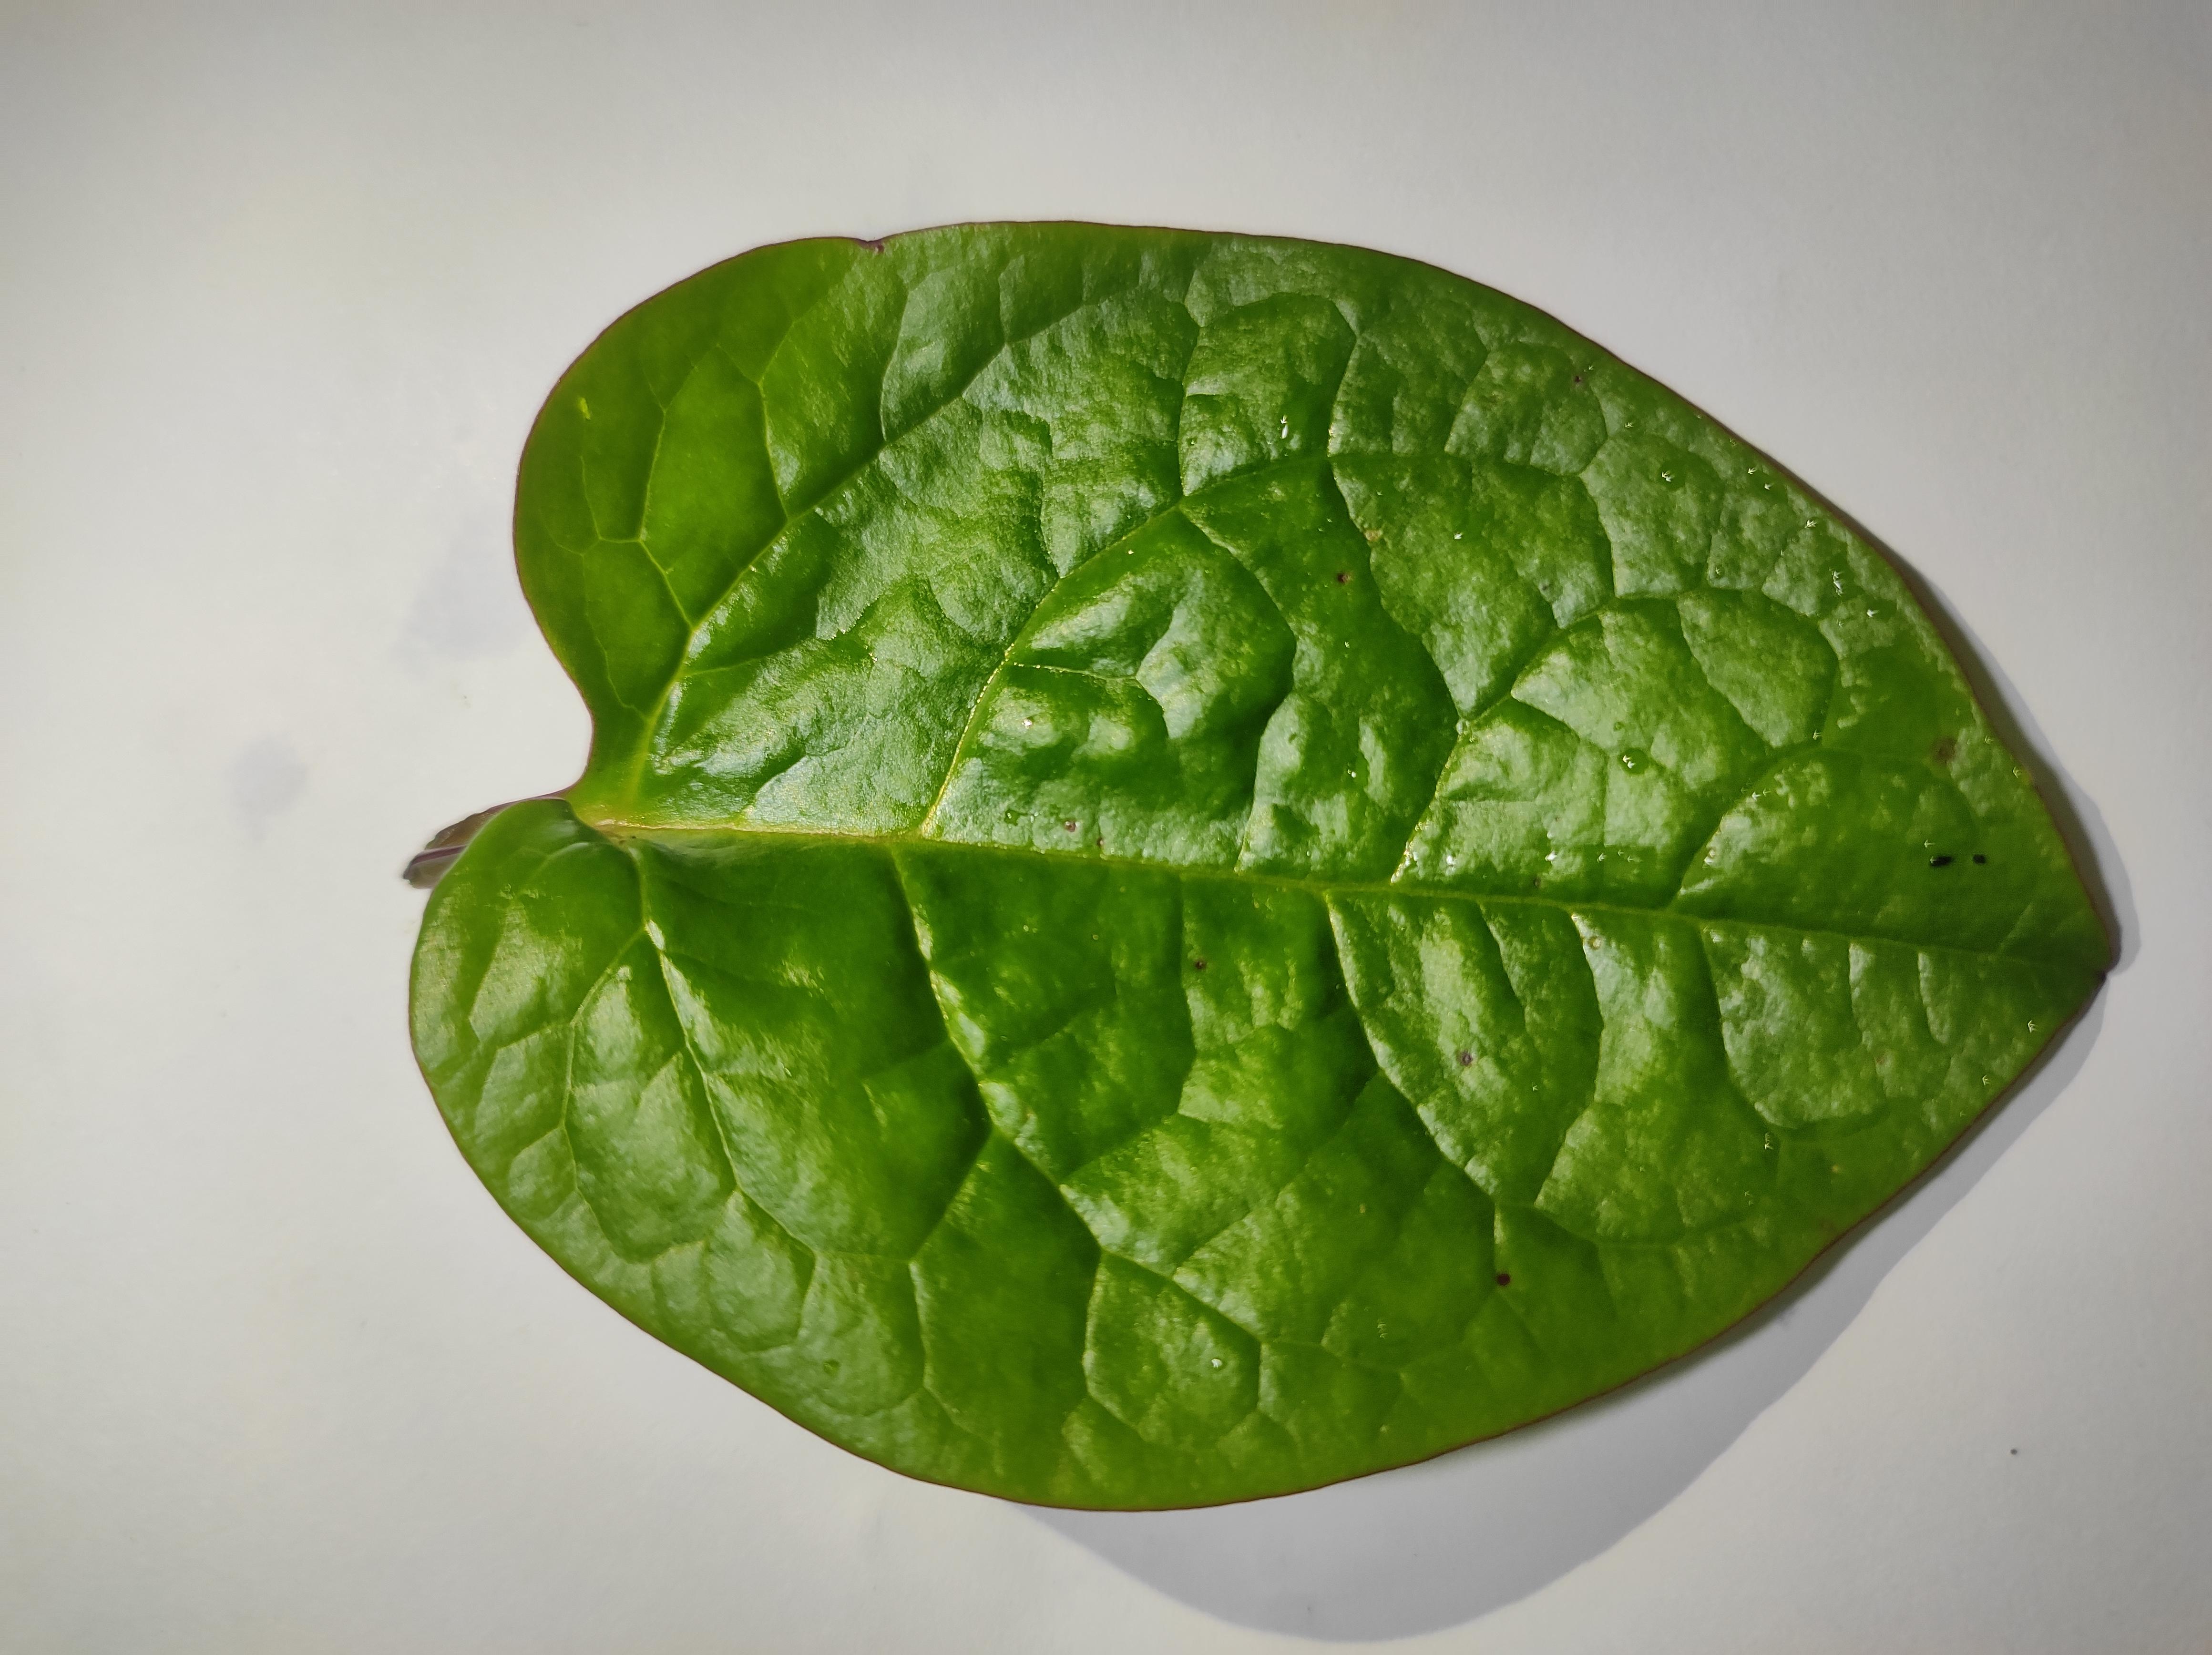
Label: healthy